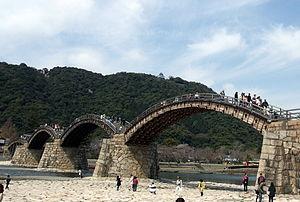
Un pont en arc est un pont, à savoir une construction qui permet de franchir une dépression ou un obstacle, dont la ligne de la partie inférieure, est en forme d'arc. Dans ces ponts, l'ensemble des charges permanentes ou temporaires appliquées au pont est repris dans l'arc en compression pour être transféré sur les appuis en rives, les culées.
La classification des ponts peut être différente selon le critère de classement : la fonction, les matériaux, la structure, le type de travées, l'importance de l'ouvrage ou selon des critères propres aux familles d'ouvrages. Ces différents classements peuvent être croisés entre eux pour former des subdivisions.